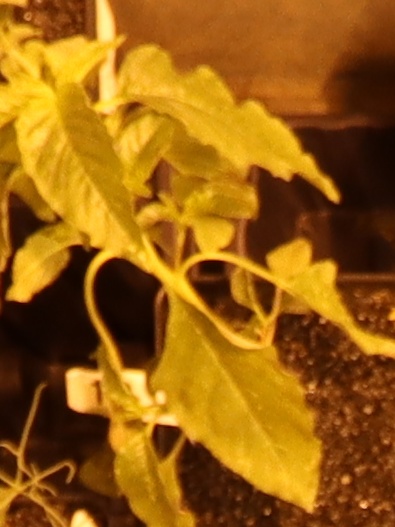
Label: Waterhemp